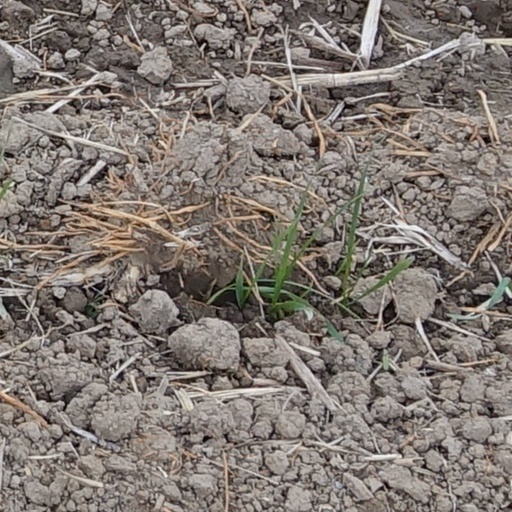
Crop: wheat